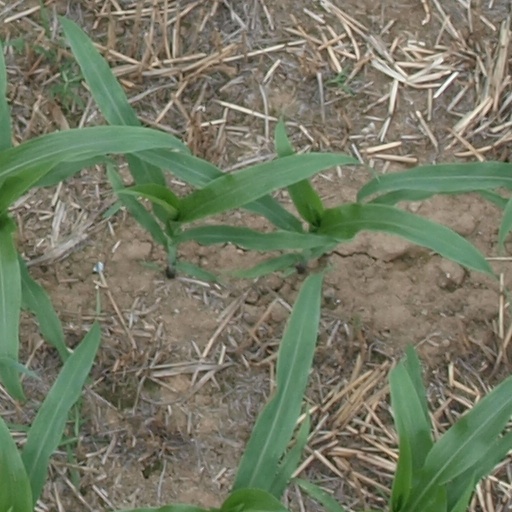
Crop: maize; corn